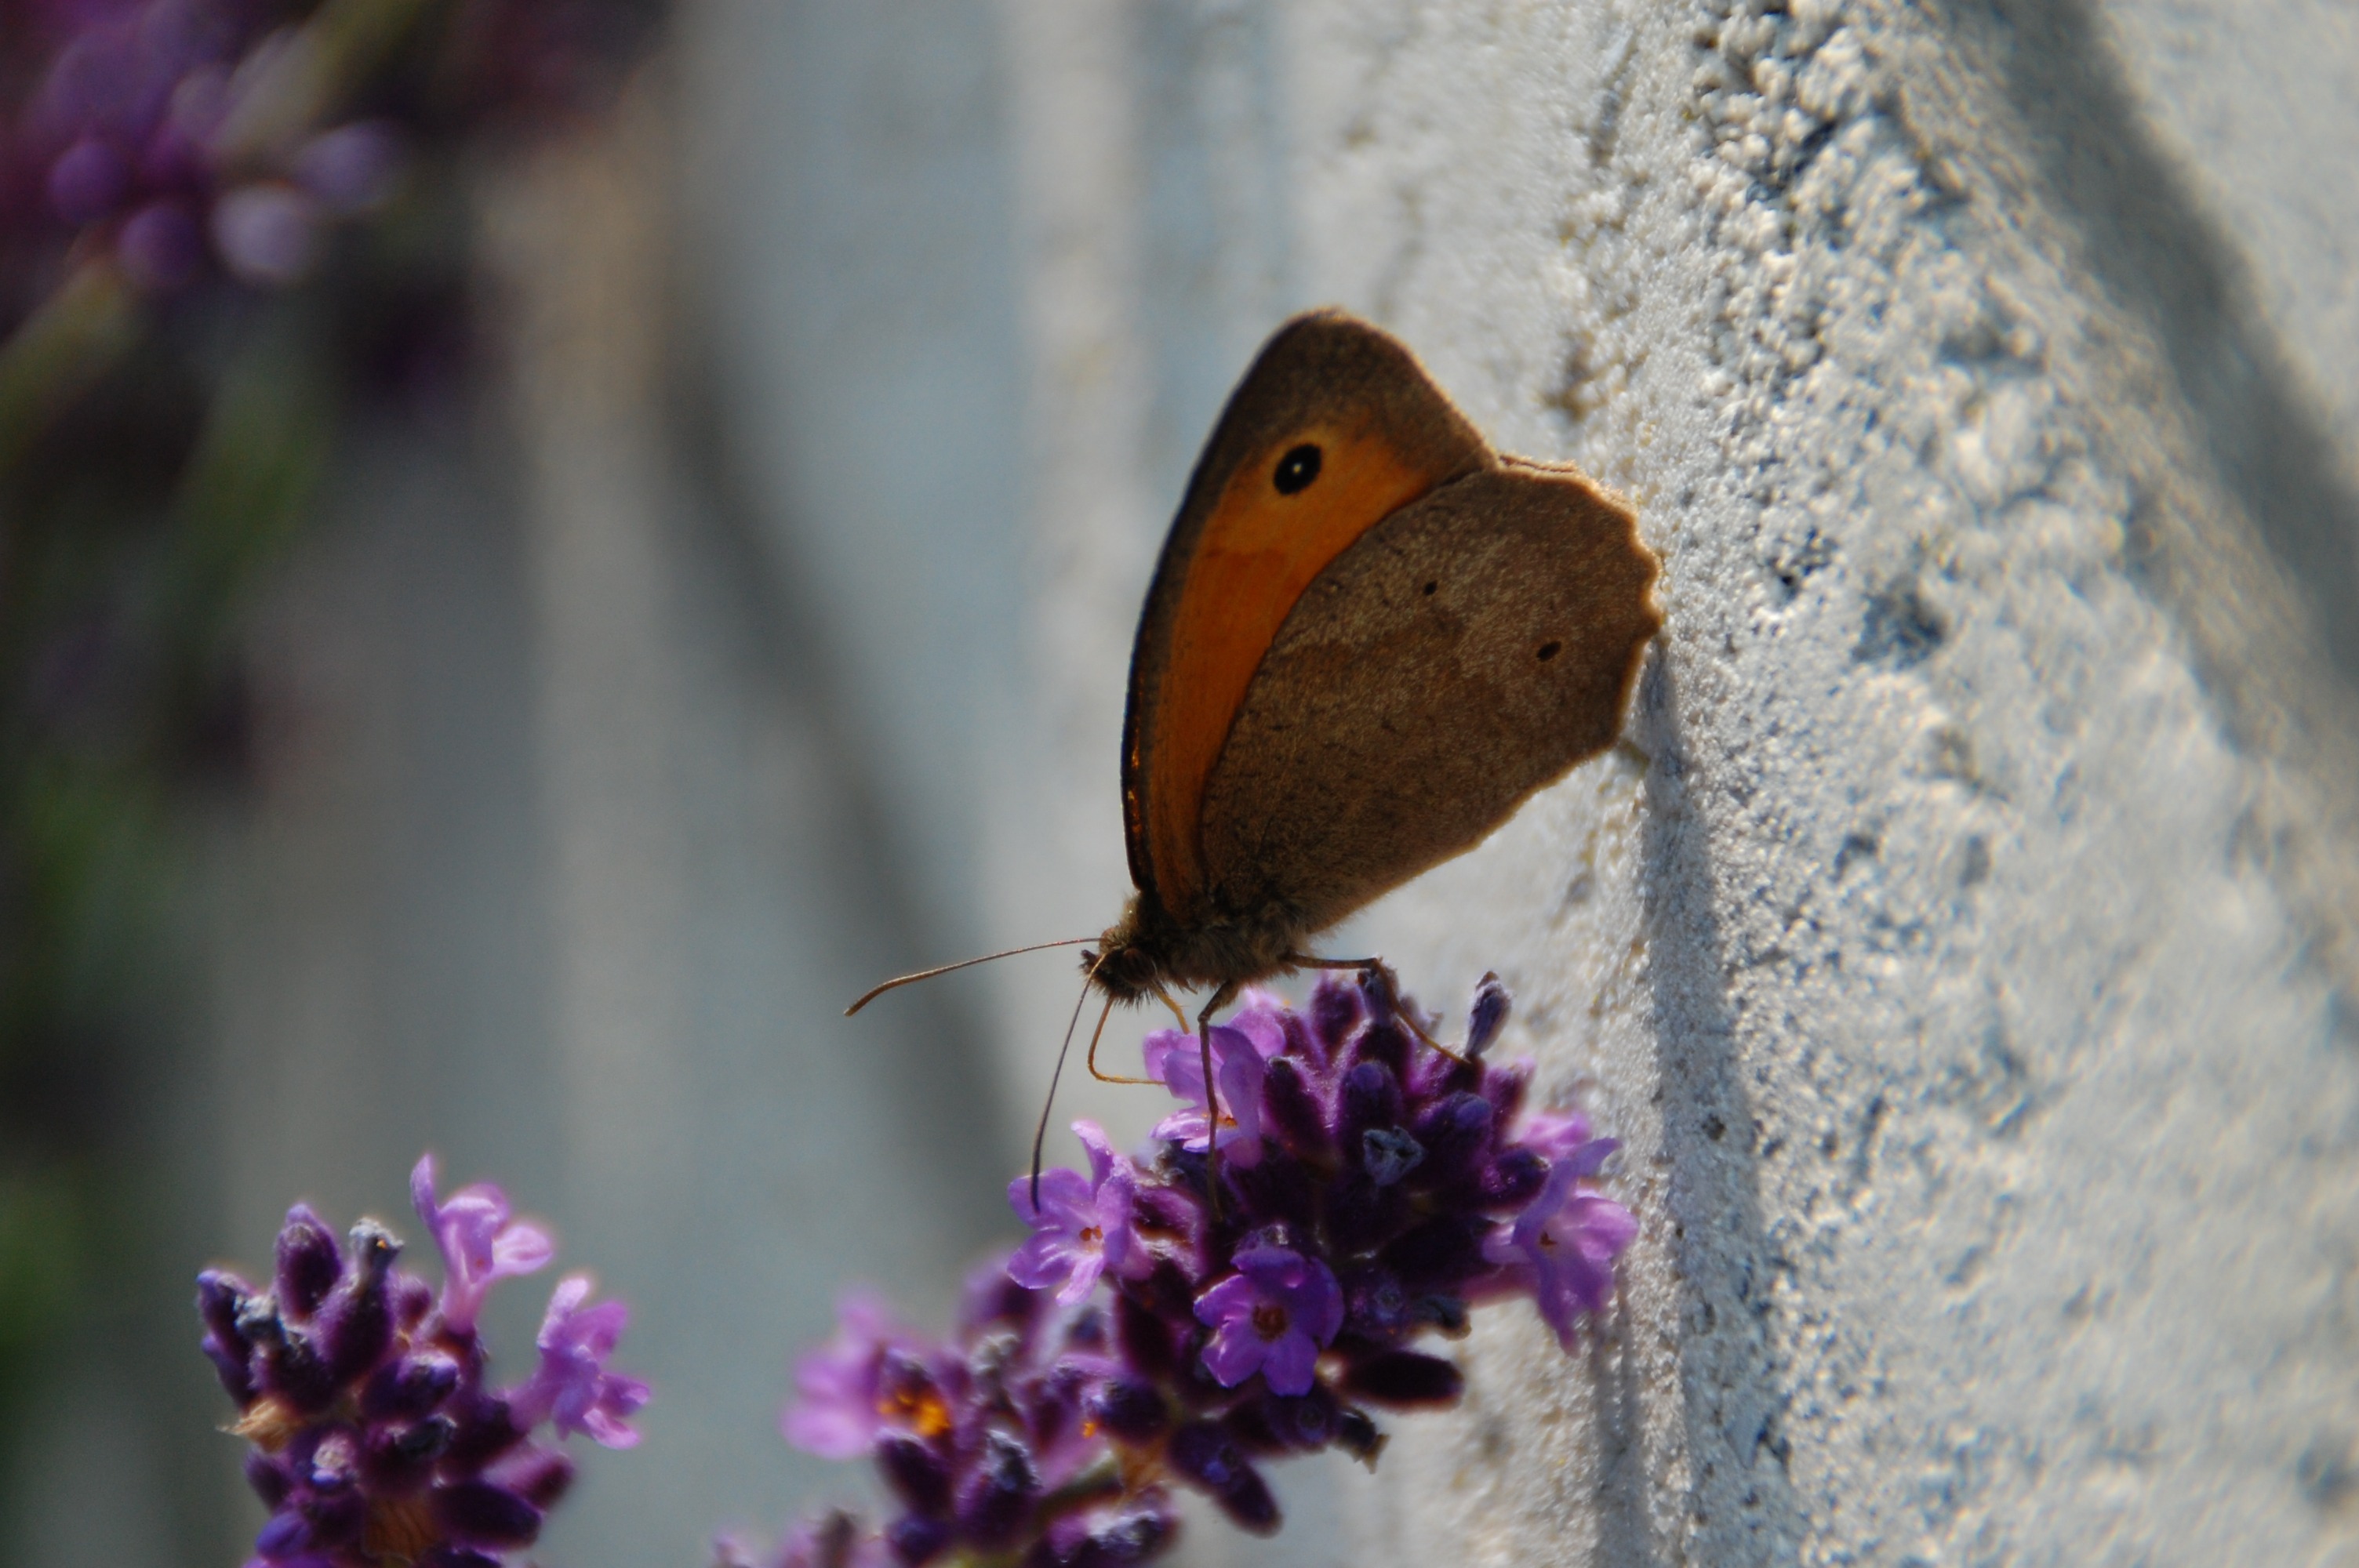
nature, photography, leaf, flower, wildlife, insect, butterfly, garden, flora, fauna, invertebrate, close up, macro photography, pollinator, moths and butterflies